Early flying machines

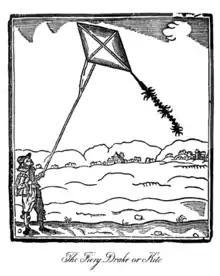
Woodcut print of a kite from John Bate's 1635 book, "The Mysteryes of Nature and Art" in which the kite is titled "How to make fire Drakes"

The kite was invented in China, possibly as far back as the 5th century BC by Mozi (also Mo Di) and Lu Ban (also Gongshu Ban). These leaf kites were constructed by stretching silk over a split bamboo framework. The earliest known Chinese kites were flat (not bowed) and often rectangular. Later, tailless kites incorporated a stabilizing bowline. Designs often emulated flying insects, birds, and other beasts, both real and mythical. Some were fitted with strings and whistles to make musical sounds while flying.